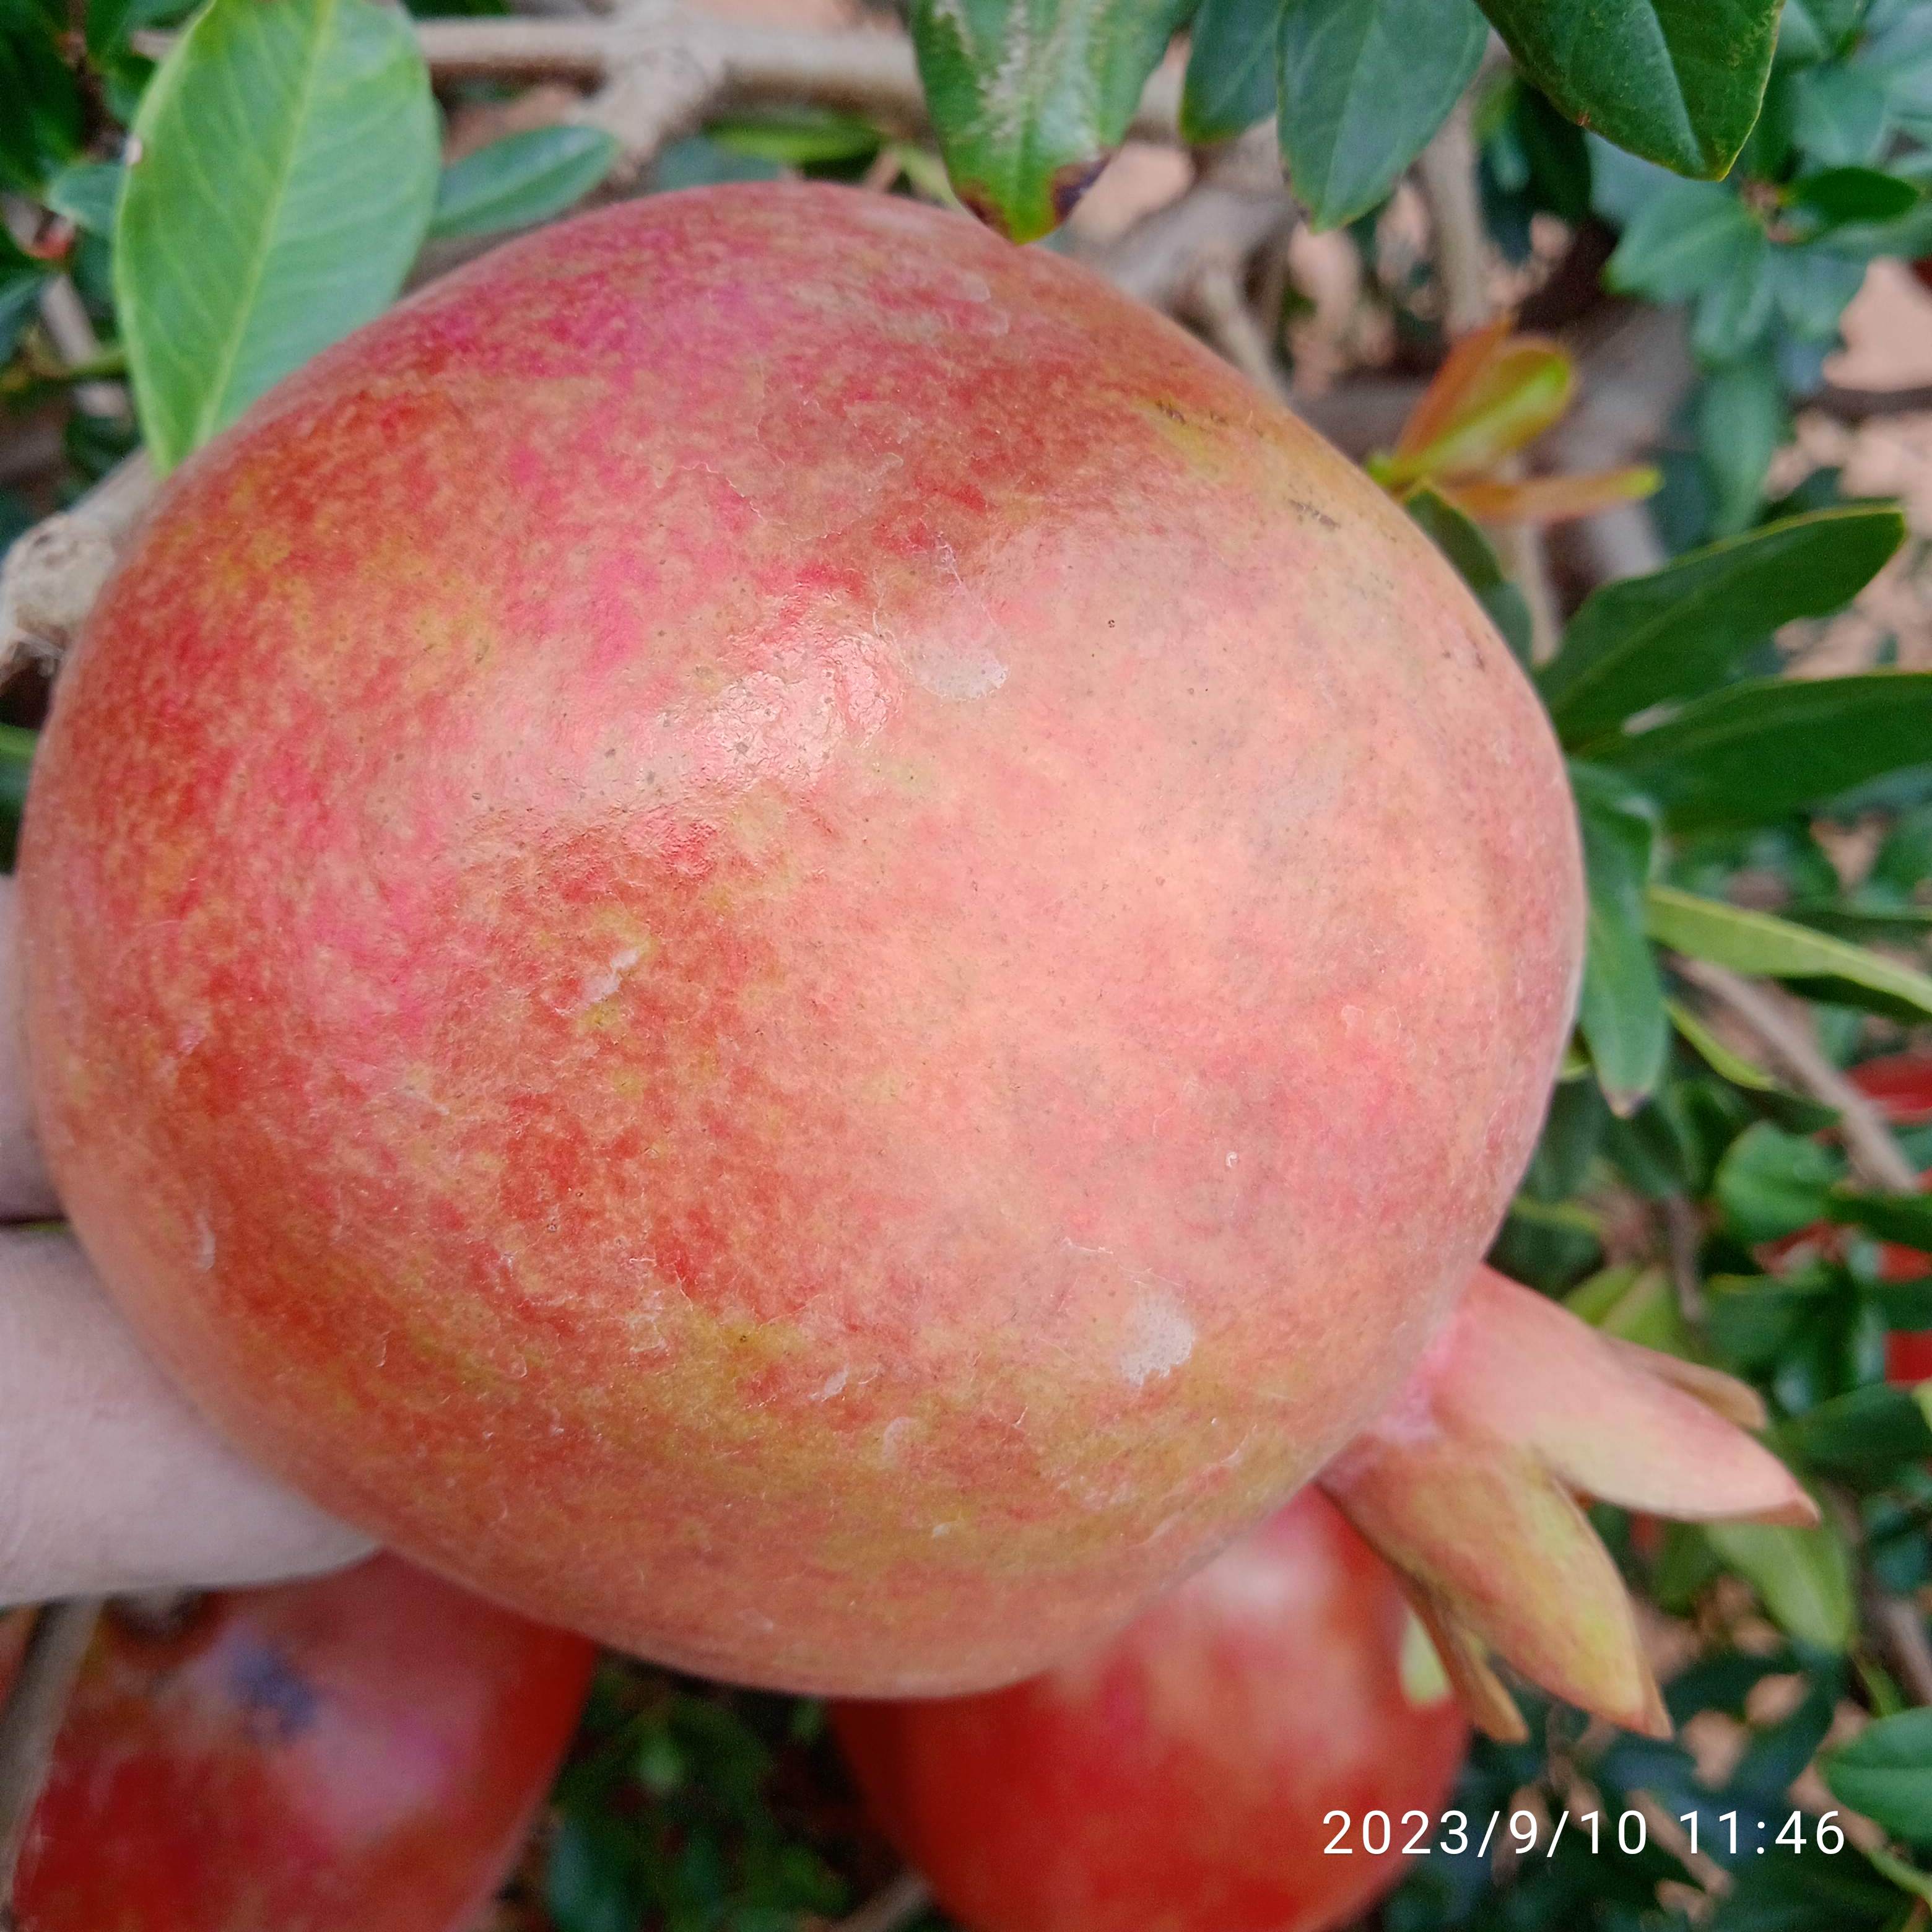
Label: Healthy